Lovely's Purchase

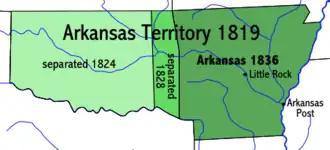
On this map, the: Indian Territory is in teal and Arkansas is in dark green. The western portion of Lovely's Purchase, assigned to Indian Territory in 1828, is in light green. Together with an almost equal amount of lands to the east of the 1828 demarcation line with Indian Territory, was the area that made up the short lived Lovely County, Arkansas Territory.

Lovely's Purchase, also called Lovely's Donation, was part of the Missouri Territory and the Arkansas Territory of the early nineteenth century. It was created in 1817, to give a haven to the Cherokee and other Native Americans who were being forced to leave the southeastern United States and moving west to Indian Territory (modern-day Oklahoma) through territory then inhabited by sometimes hostile White settlers and several other Indigenous nations, especially citizens of the Osage Nation. Following years of political maneuvering and sometimes conflicting treaties, the purchase was finally split between the Cherokee and White American settlers, with the larger section going solely to the Cherokee Nation.